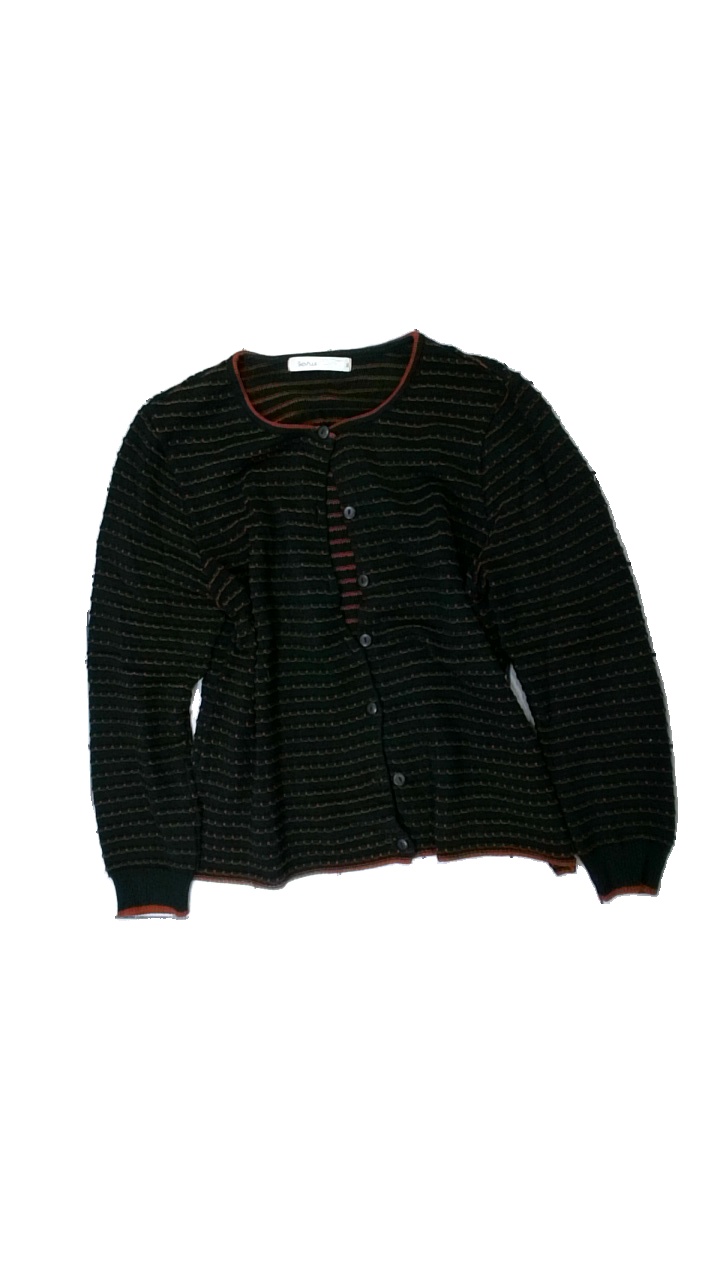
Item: Sweater (Ladies)
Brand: Skovhuus
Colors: Black, Red
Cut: Regular, C-collar
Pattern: Striped
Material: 60% acrylic, 40% cotton
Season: All
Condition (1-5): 3
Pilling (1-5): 4
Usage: Reuse
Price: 50-100